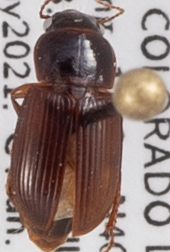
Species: Harpalus desertus
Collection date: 2021-05-19
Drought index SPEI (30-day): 1.642
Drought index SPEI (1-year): -0.676
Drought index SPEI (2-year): -0.39